Logic

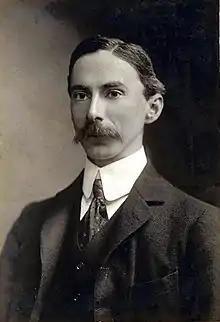
Bertrand Russell made various contributions to mathematical logic.

The term "mathematical logic" is sometimes used as a synonym of "formal logic". But in a more restricted sense, it refers to the study of logic within mathematics. Major subareas include model theory, proof theory, set theory, and computability theory. Research in mathematical logic commonly addresses the mathematical properties of formal systems of logic. However, it can also include attempts to use logic to analyze mathematical reasoning or to establish logic-based foundations of mathematics. The latter was a major concern in early 20th-century mathematical logic, which pursued the program of logicism pioneered by philosopher-logicians such as Gottlob Frege, Alfred North Whitehead, and Bertrand Russell. Mathematical theories were supposed to be logical tautologies, and their program was to show this by means of a reduction of mathematics to logic. Many attempts to realize this program failed, from the crippling of Frege's project in his "" by Russell's paradox, to the defeat of Hilbert's program by Gödel's incompleteness theorems.